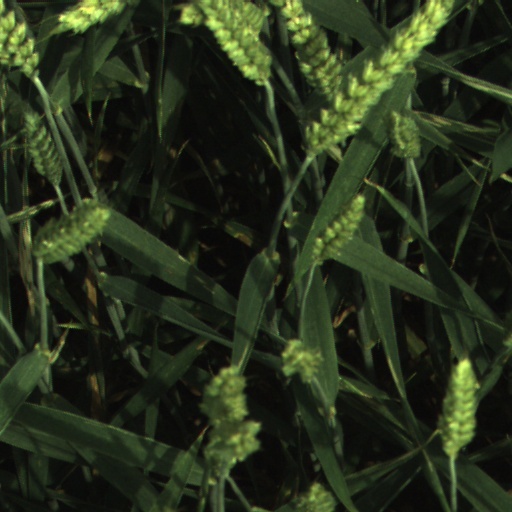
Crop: wheat